Leschi (Nisqually)

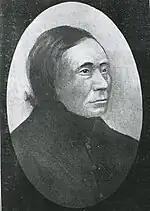
Leschi as he appeared in the 1850s

Leschi was born in about 1808 into the "Mishalpam" (″Mashel River people″) or "Mica'l Band of Upper (Mountain) Nisqually" to a Nisqually chief and a Klickitat (X̣ʷáɬx̣ʷaypam - "Prairie People") woman of the Yakama (Mámachatpam). Their primary village site was "Basha'labsh" on Mashel River near present La Grande, Washington in what is today southern Pierce County, Washington. He also had an older brother, Quiemuth, and a sister. The Nisqually people (Squalli-Absch - "people of the grass") traditionally occupied a large area along the Nisqually River and its delta at the foot of Puget Sound, an area rich in fish and game. Leschi was respected by his people. The origin of Leschi's name is unknown. Leschi more than likely adopted it, and it may have been influenced by a distant relative, or he may have just enjoyed the sound of it.